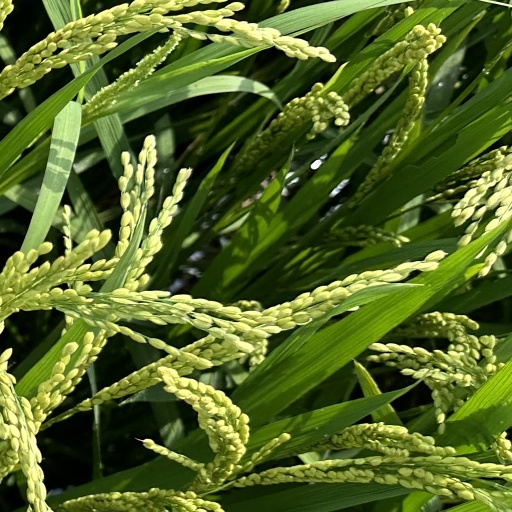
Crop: rice